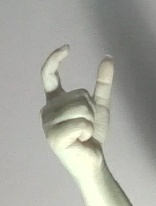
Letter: nun